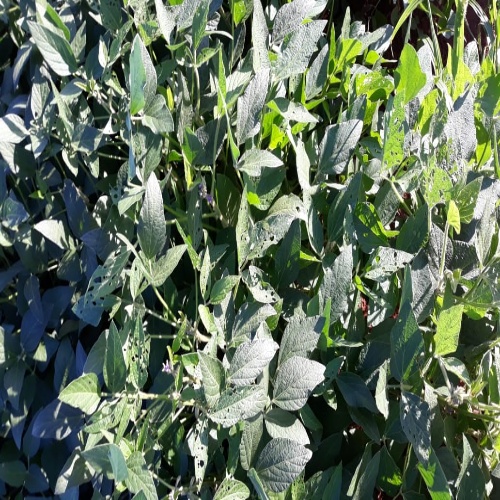
Label: Caterpillar